Astral (film)

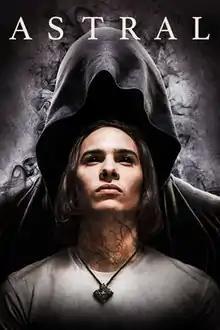
Film poster

Astral is a 2018 British horror film directed by Chris Mul and starring Frank Dillane and Vanessa Grasse. It is Mul's feature directorial debut.